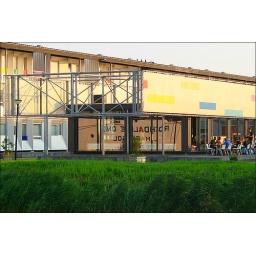
The ship Rochdale One from Limassol mirrored in a window of a bar.